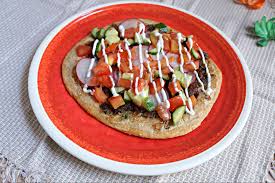
Yemek: lahmacun